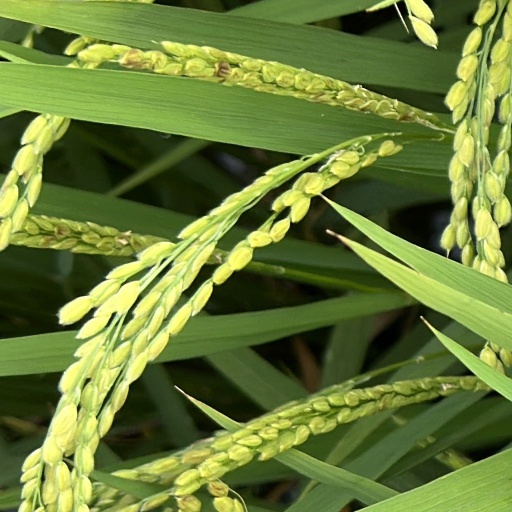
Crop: rice